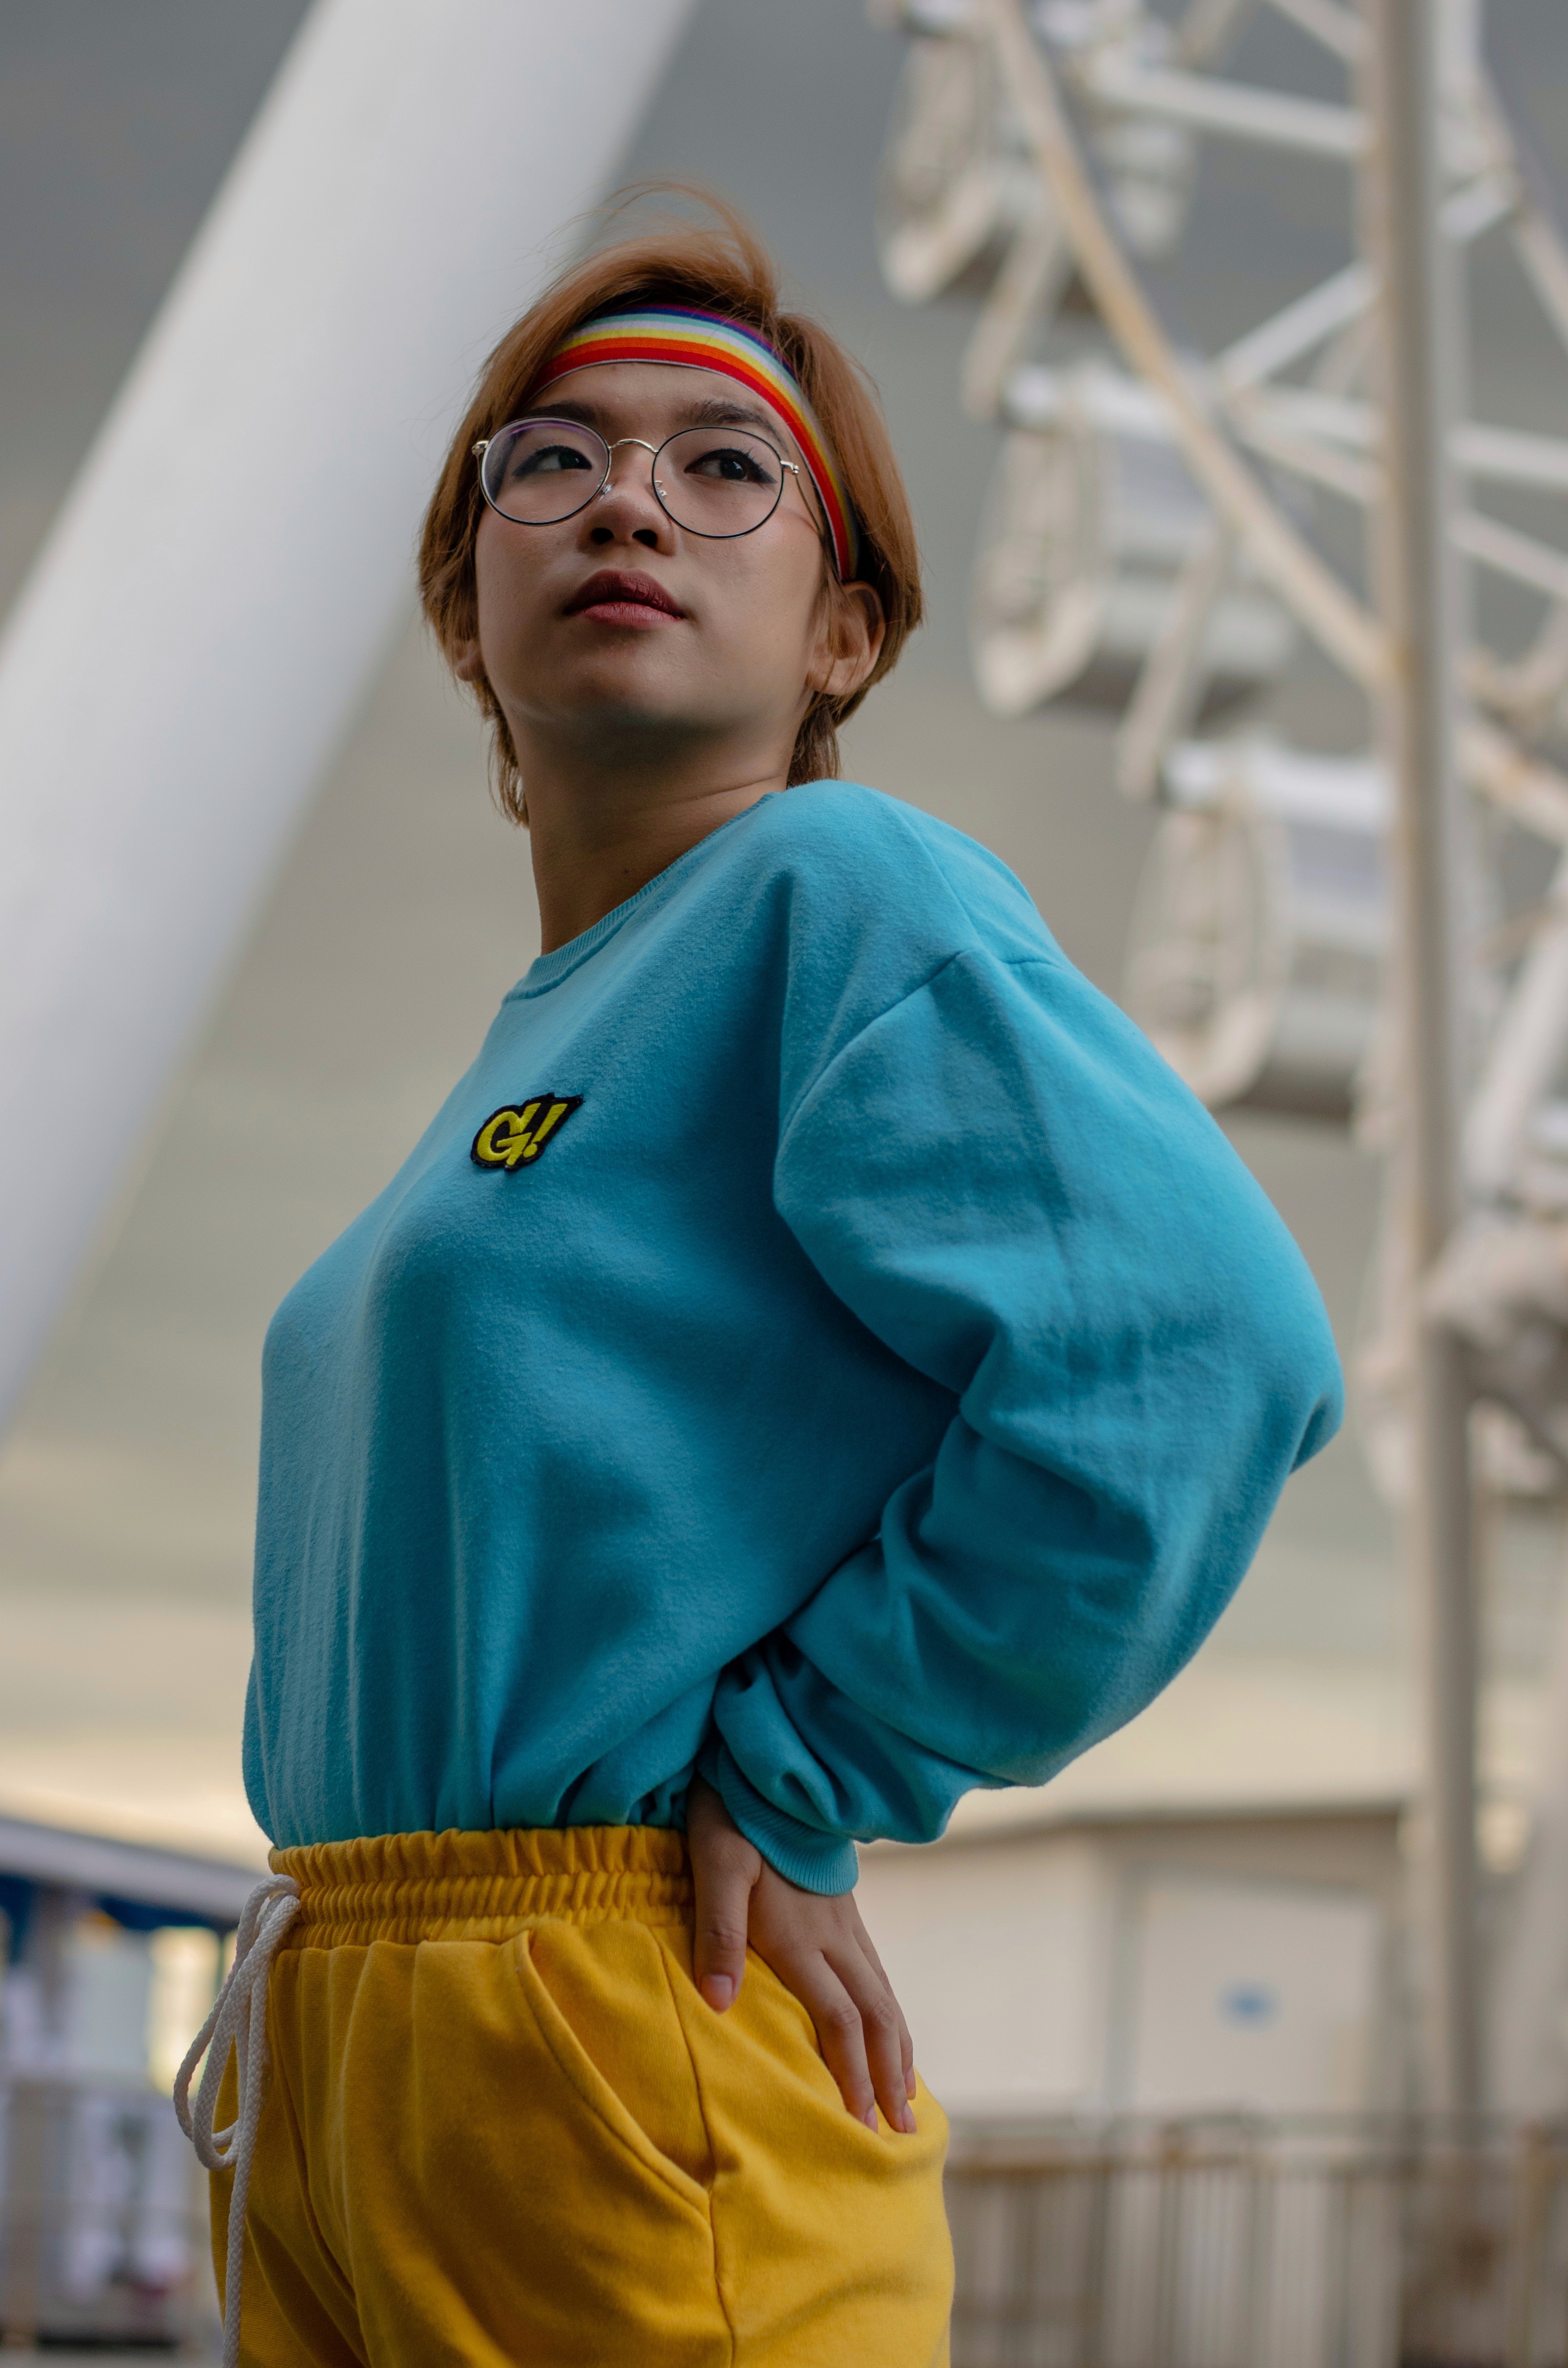
blue, yellow